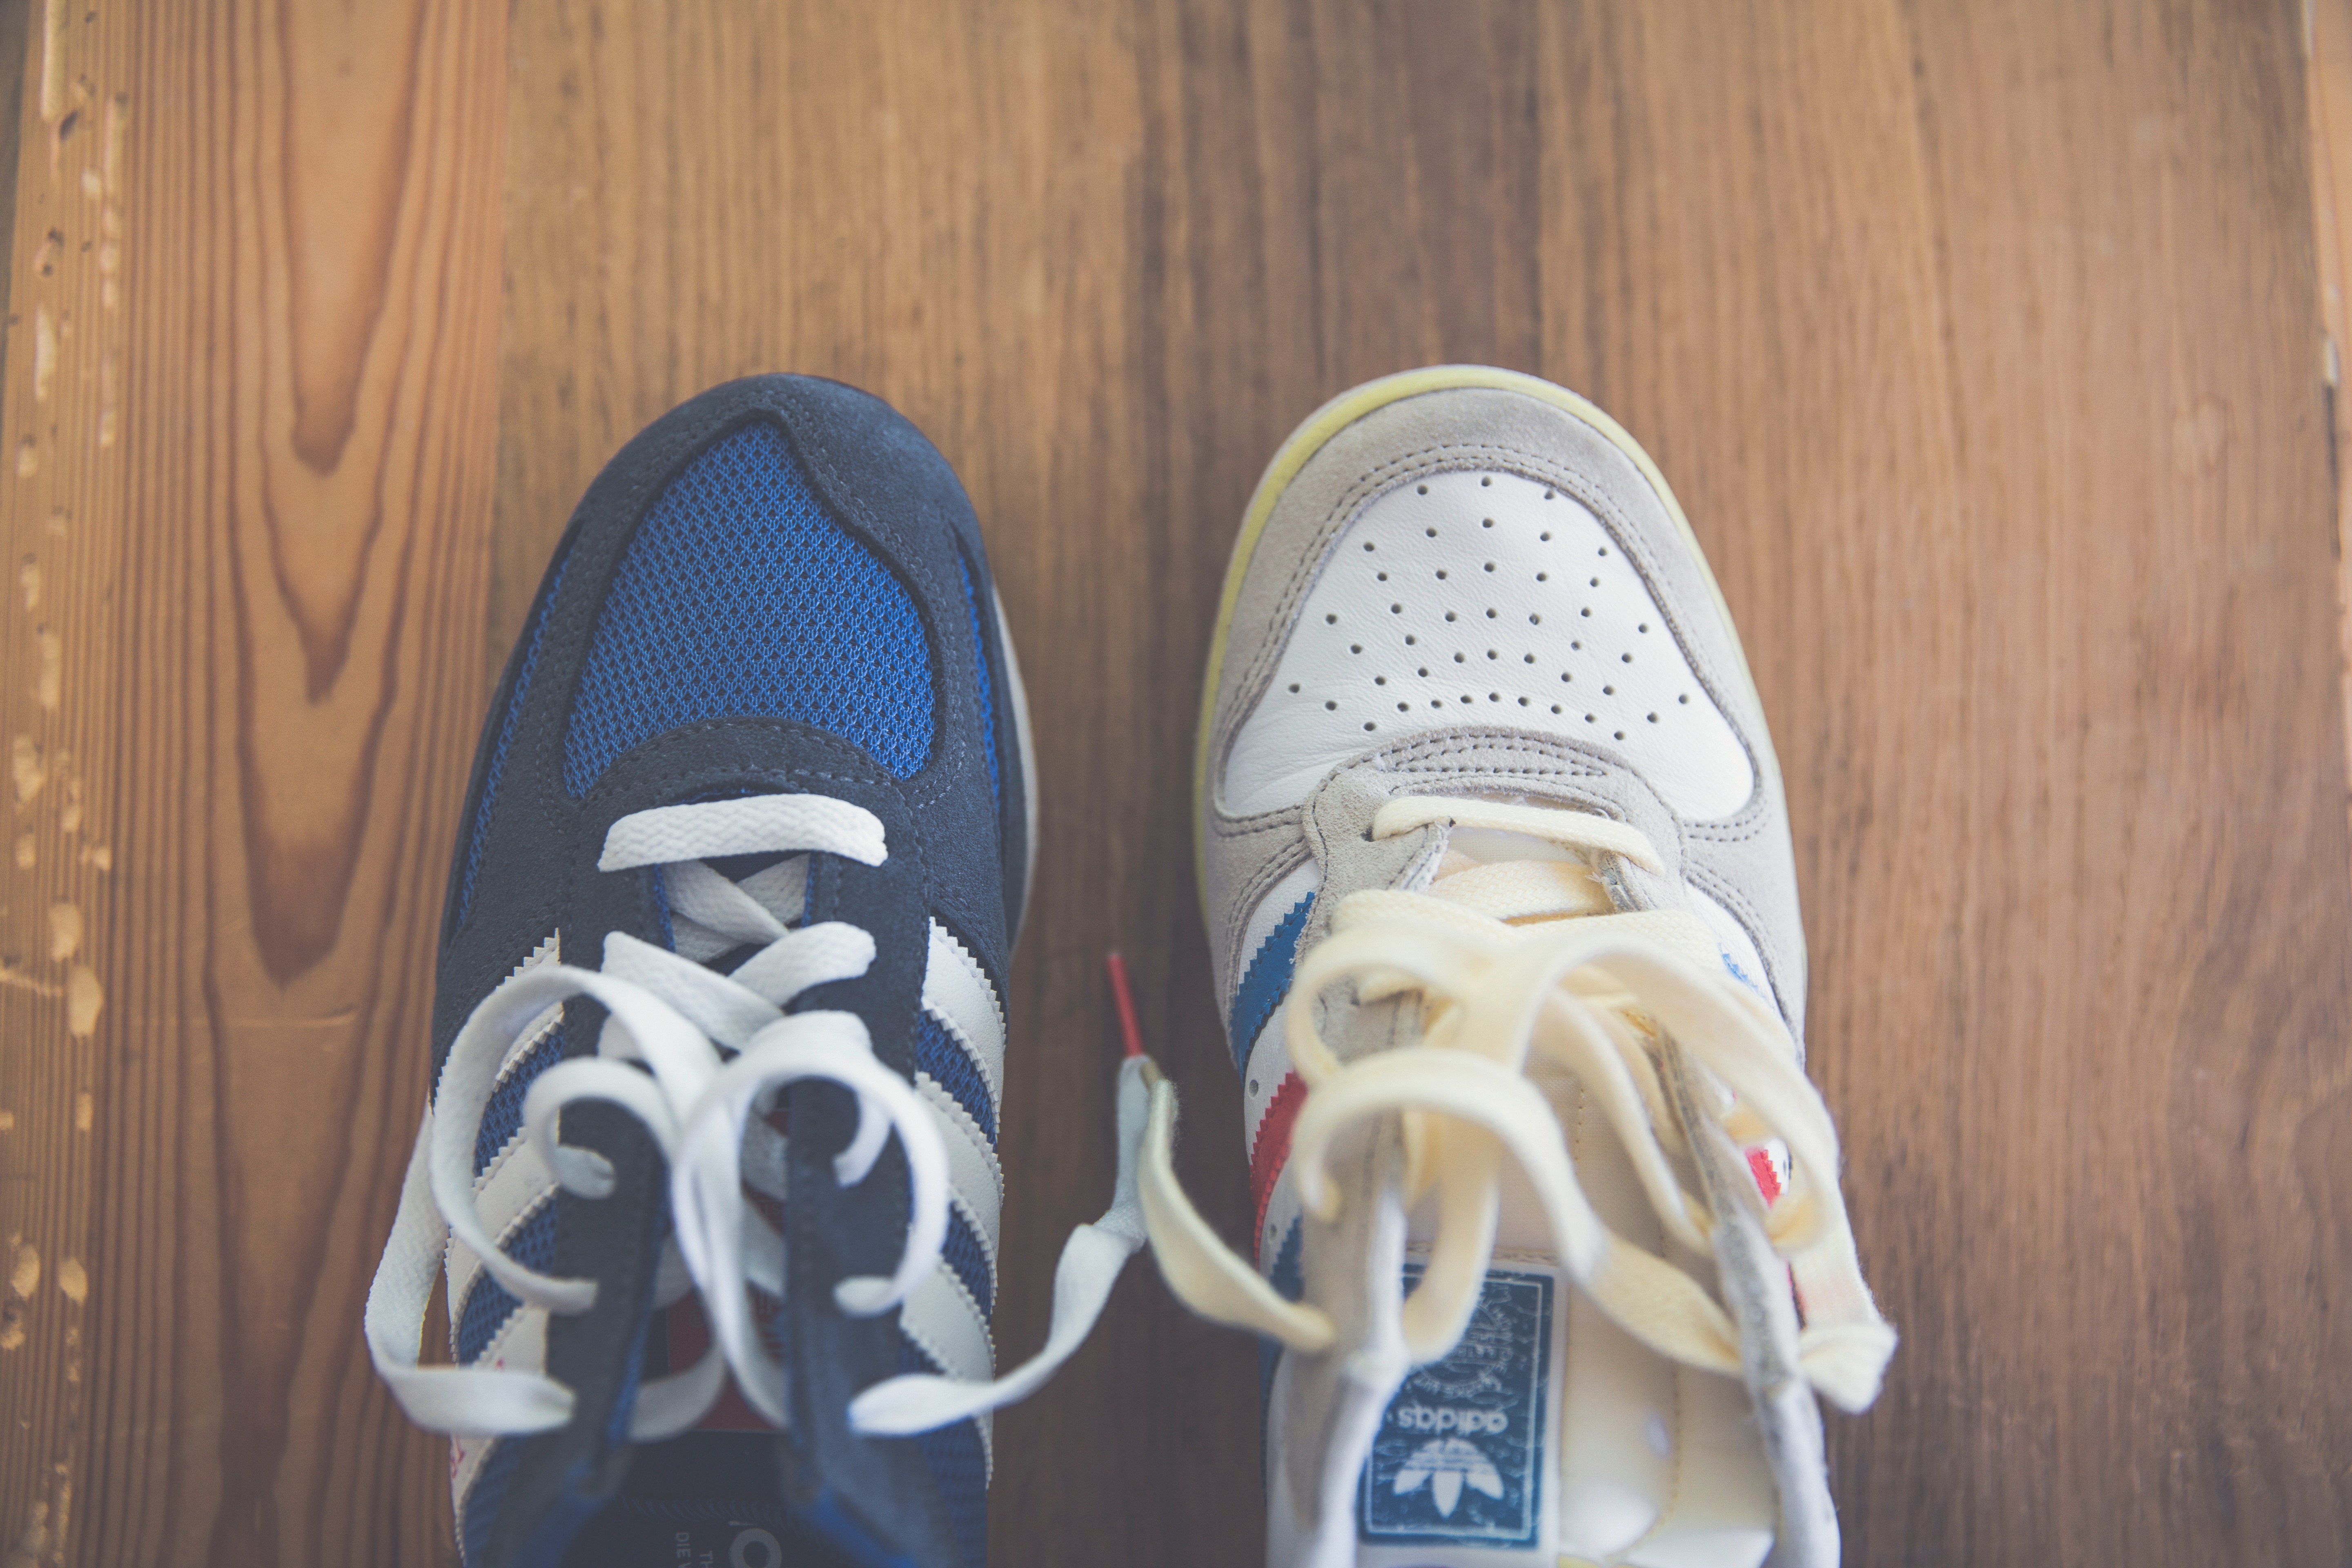
shoe, white, spring, color, blue, art, sneakers, footwear